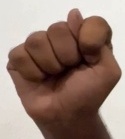
ASL sign: T